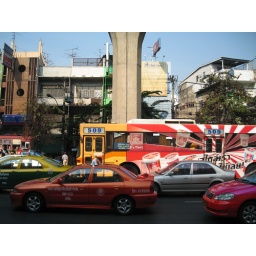
Colour everywhere, bright pink and red taxis, yellow buses licked in multicolour adverts. But especially pink.